Transportation of animals

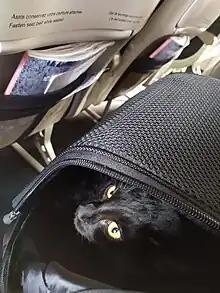
Cat traveling in the passenger cabin of an Air France aircraft

The transportation of killer whales (orca) was a key feature of the popular film Free Willy. Keiko, who played the role of Willy in the film, was moved using a trailer – although when he was actually transported to the Oregon Coast Aquarium, he was airlifted by the United Parcel Service. When he was transported to the Westman Islands in Iceland in 1998, he was loaded onto a United States Air Force C-17 transport.